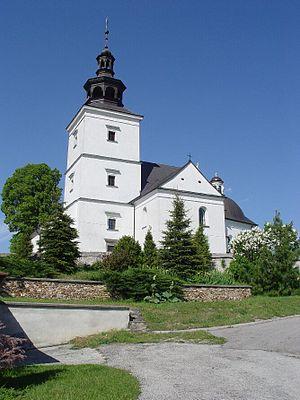
Le Chemin de Petite-Pologne est une section du pèlerinage de Saint-Jacques-de-Compostelle qui suit le cours de la région Petite-Pologne, d'où son nom.
Szczaworyż est une localité polonaise de la gmina de Busko-Zdrój, située dans le powiat de Busko en voïvodie de Sainte-Croix.